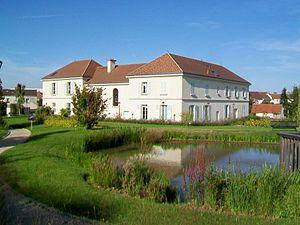
La nouvelle mairie et le parc paysager de la mairie, rue du Chapeau.
Le Mesnil-Amelot est une commune française située dans le département de Seine-et-Marne en région Île-de-France.